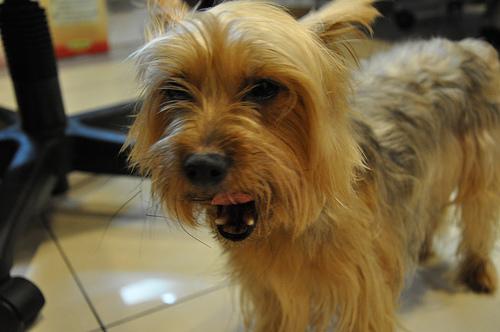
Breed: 202-n000020-Australian_terrier